Untouchables (law enforcement)

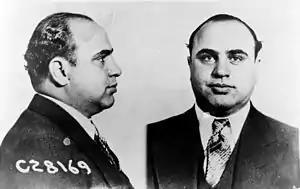
Mugshot of Al Capone

In late 1930, Attorney General Mitchell, impatient with Johnson's lack of progress on the Capone case, decided to implement President Hoover's idea for sending a small squad of Prohibition agents to break up the Capone gang. Johnson selected twenty-seven-year-old Eliot Ness, a special agent with the Prohibition Bureau who had played key roles on the Chicago Heights case and an investigation into Ralph Capone's bootlegging operations, to head this elite squad.